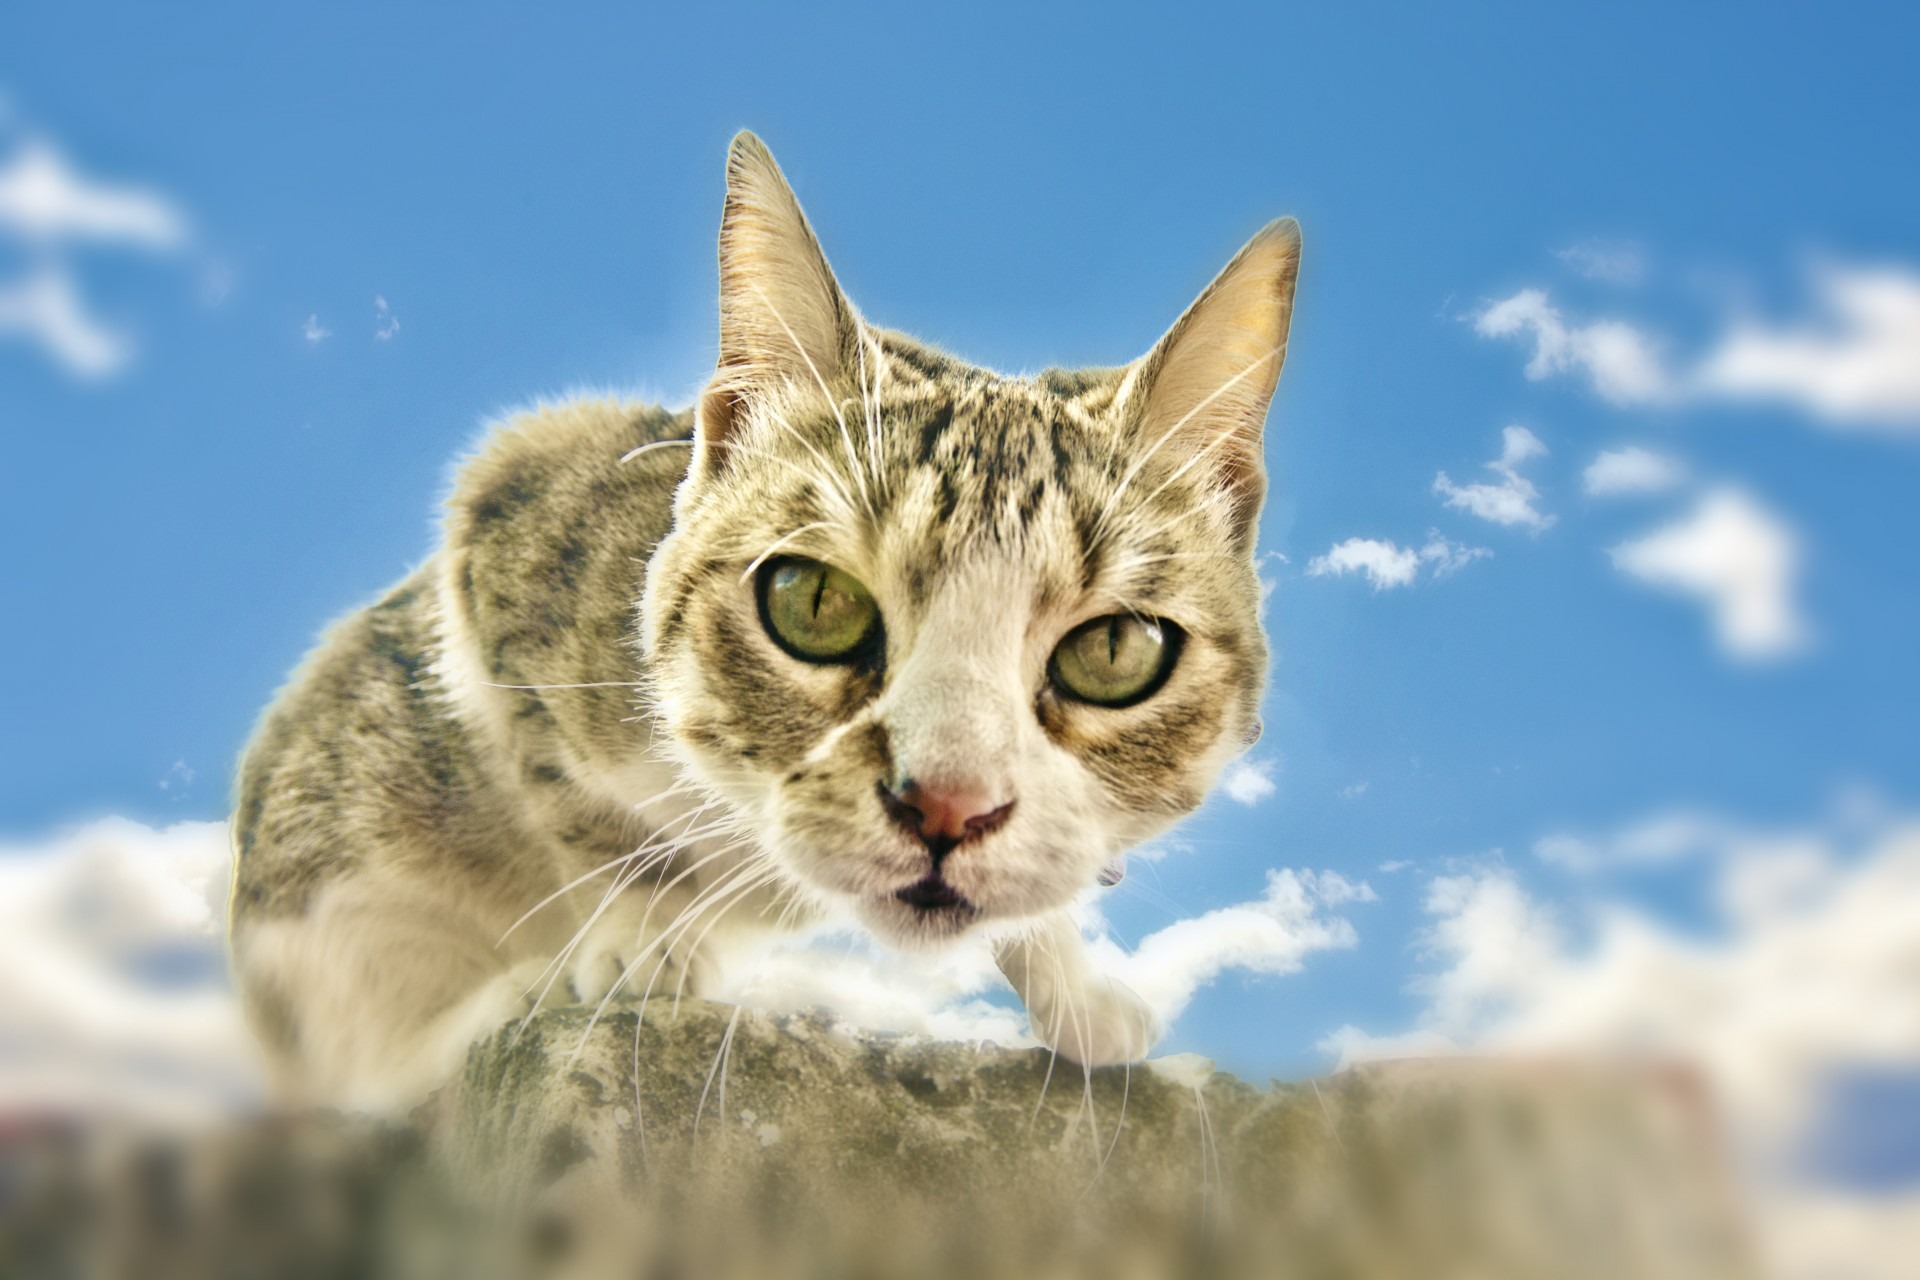
animal, pet, cat, feline, mammal, fauna, close up, eyes, whiskers, vertebrate, domestic, tabby cat, bengal, wild cat, small to medium sized cats, cat like mammal